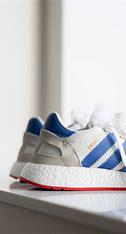
Brand: Adidas
Model: Iniki Runner